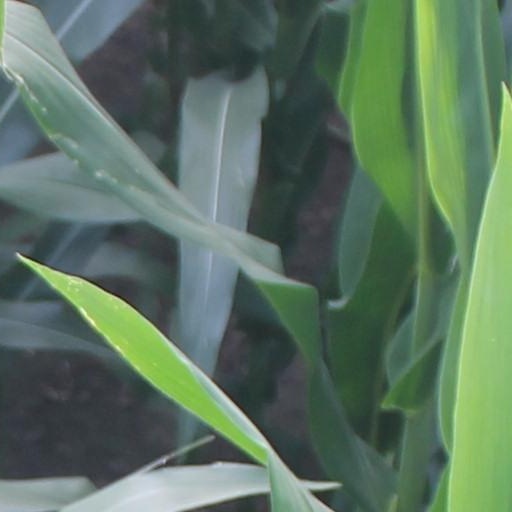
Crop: maize; corn